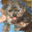
Label: dog